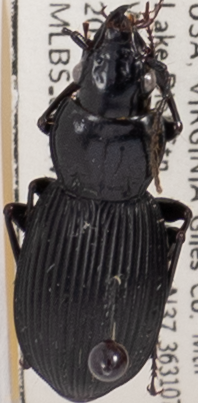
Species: Pterostichus lachrymosus
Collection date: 2022-09-20
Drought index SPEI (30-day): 0.234
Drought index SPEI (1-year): -1.19
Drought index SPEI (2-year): -0.24